Vietnamese government response to the COVID-19 pandemic

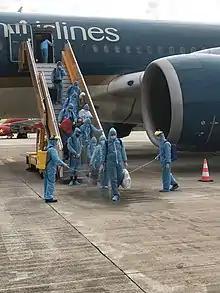
Disinfection upon landing of a Vietnam Airlines repatriation flight

The Vietnamese government using social media platforms to keep the public informed of COVID-19 news and instructions. Thong Tin Chinh Phu "(Governmental Information)", the government's official Facebook page, provides nearly hourly updates on the country's pandemic situation. Zalo, a popular Vietnamese messaging app, has also evolved into a channel through which information can be quickly transmitted from authorities to the citizens. On 9 March 2020, the health declaration application named NCOVI was officially launched. After installing NCOVI application on smartphones, people enter full personal information as required to start using. Based on the data submitted, the health system will know the cases that need attention to ensure the fastest and most effective medical assistance.